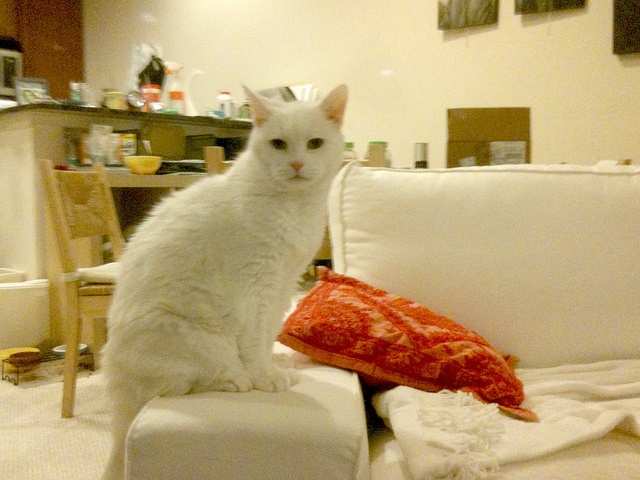
A cat that is sitting on top of a couch.
there is a cat that is sitting on a white couch
A white cat sitting on top of a white couch.
A white cat is sitting on a pillow next to couch while staring straight ahead at the viewer.
A cat sitting on a couch in a room.